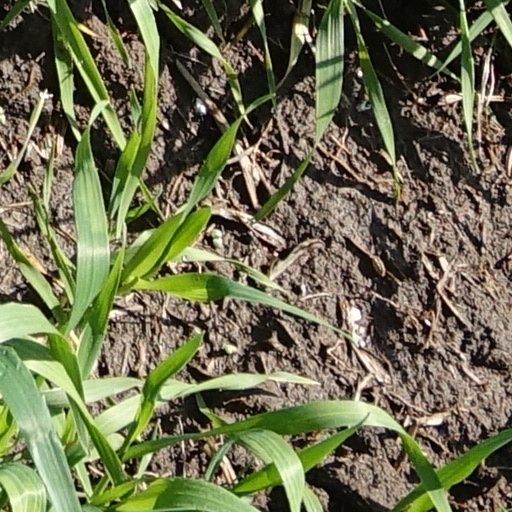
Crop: wheat